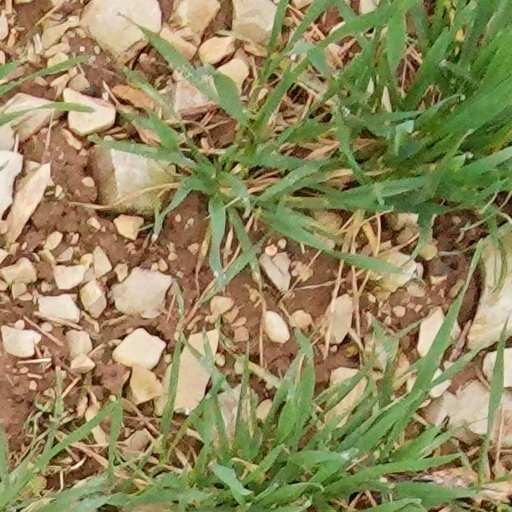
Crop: wheat